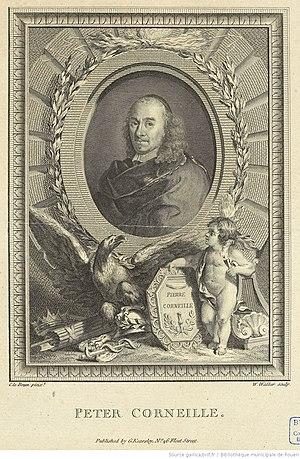
Peter Corneille [ Pierre Corneille ], gravure à l'eau-forte et burin de William Walker d'après Charles Le Brun (158 x 118 mm, n. d.)
William Walker est un graveur britannique.